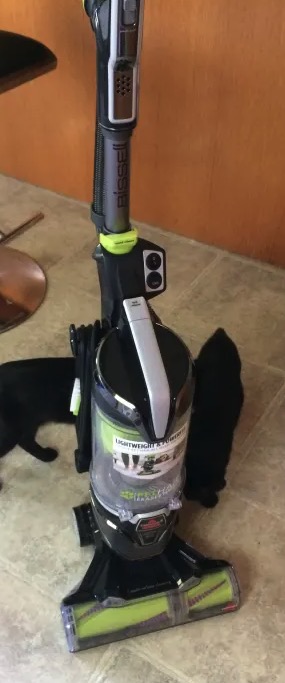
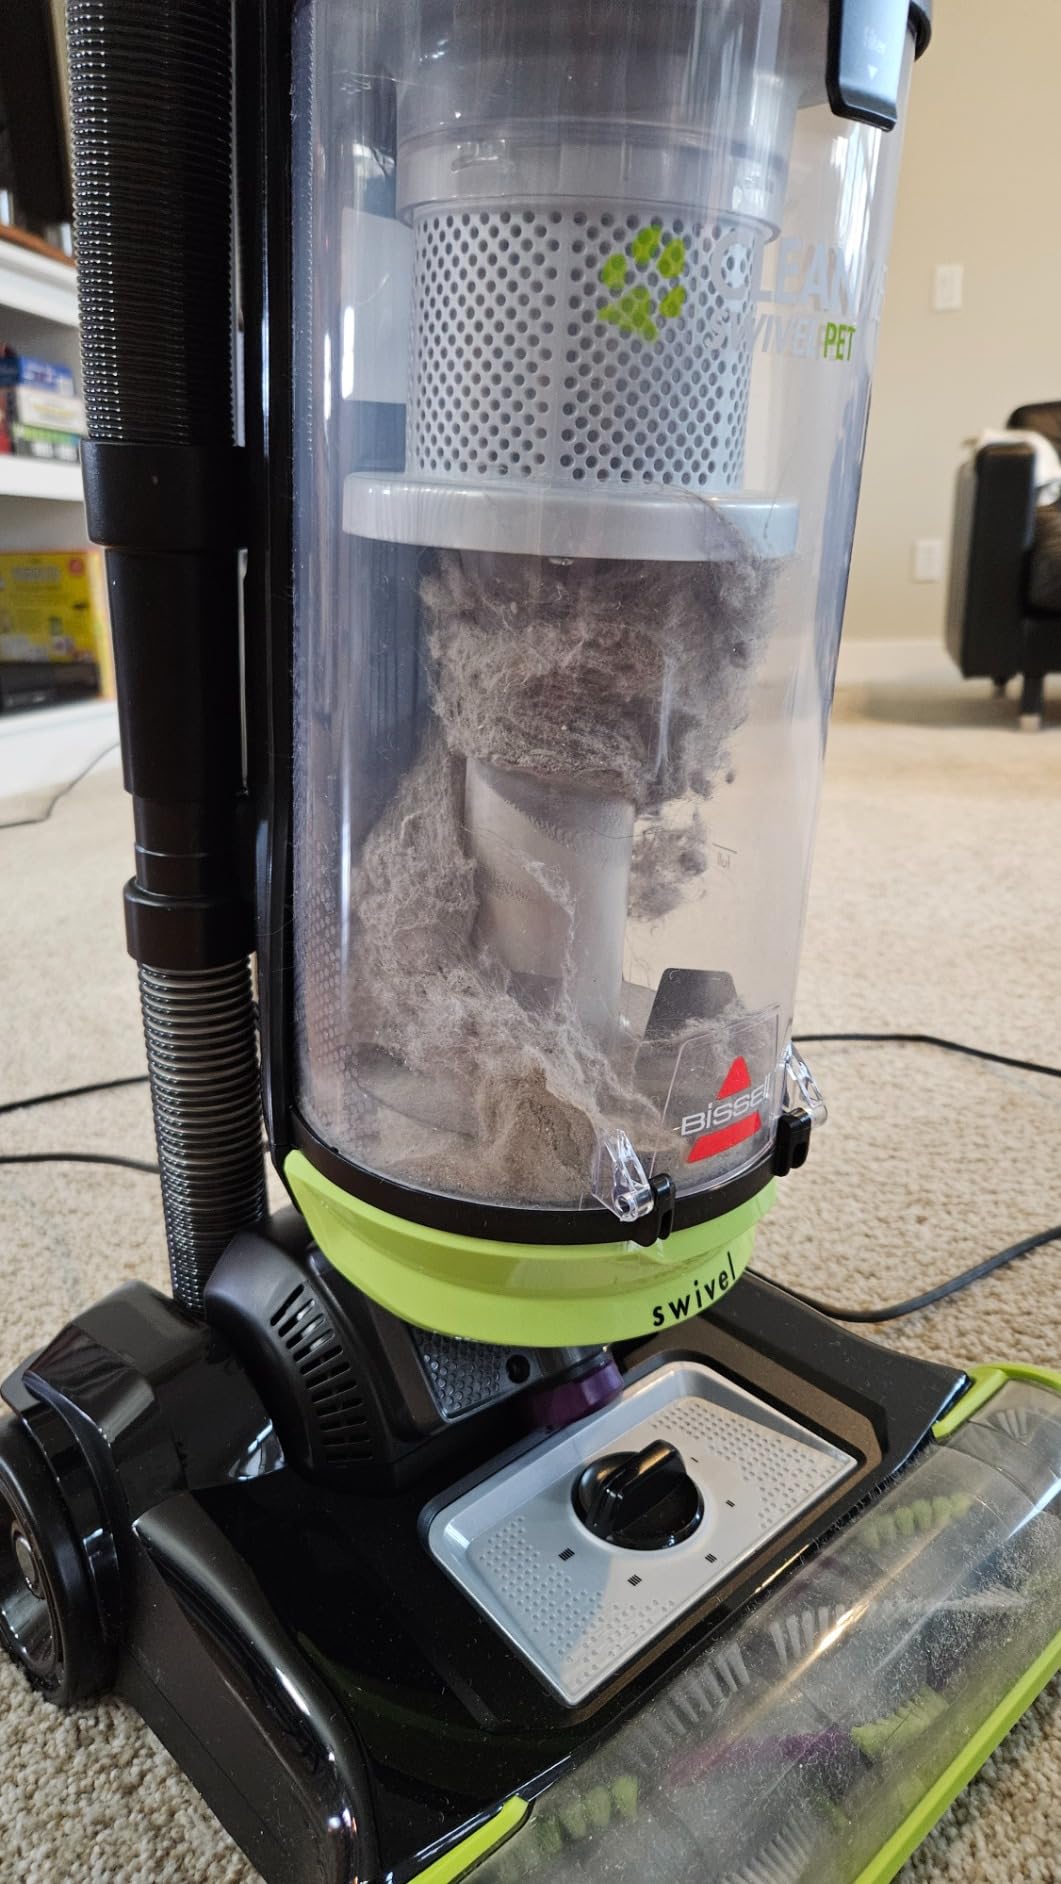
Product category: items_vacuum
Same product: no